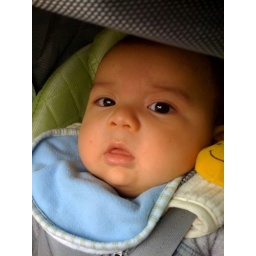
Diego in his car seat